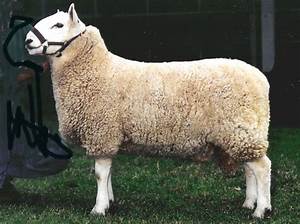
Label: sheep